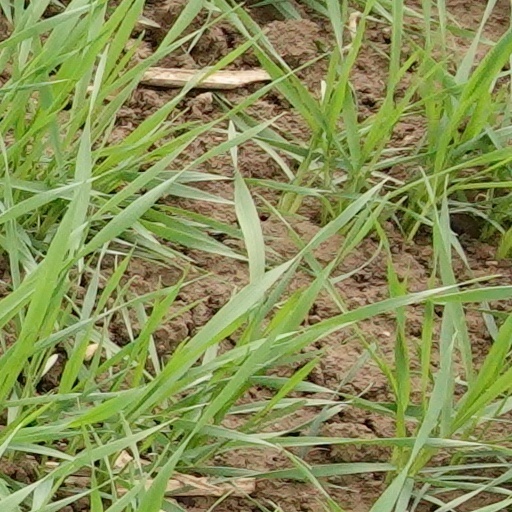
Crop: wheat